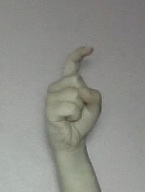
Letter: ra